Ken Griffey Jr.

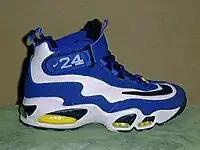
One of Griffey's signature sneakers, the Nike Air Griffey Max.

In his first 11 seasons with Seattle (1989–1999), Griffey established himself as one of the most prolific and exciting players of the era, racking up 1,752 hits, 398 home runs, 1,152 RBI, and 167 stolen bases. He led the American League in home runs for four seasons (1994, 1997, 1998, and 1999), was voted the A.L. MVP in 1997, and batted .297.